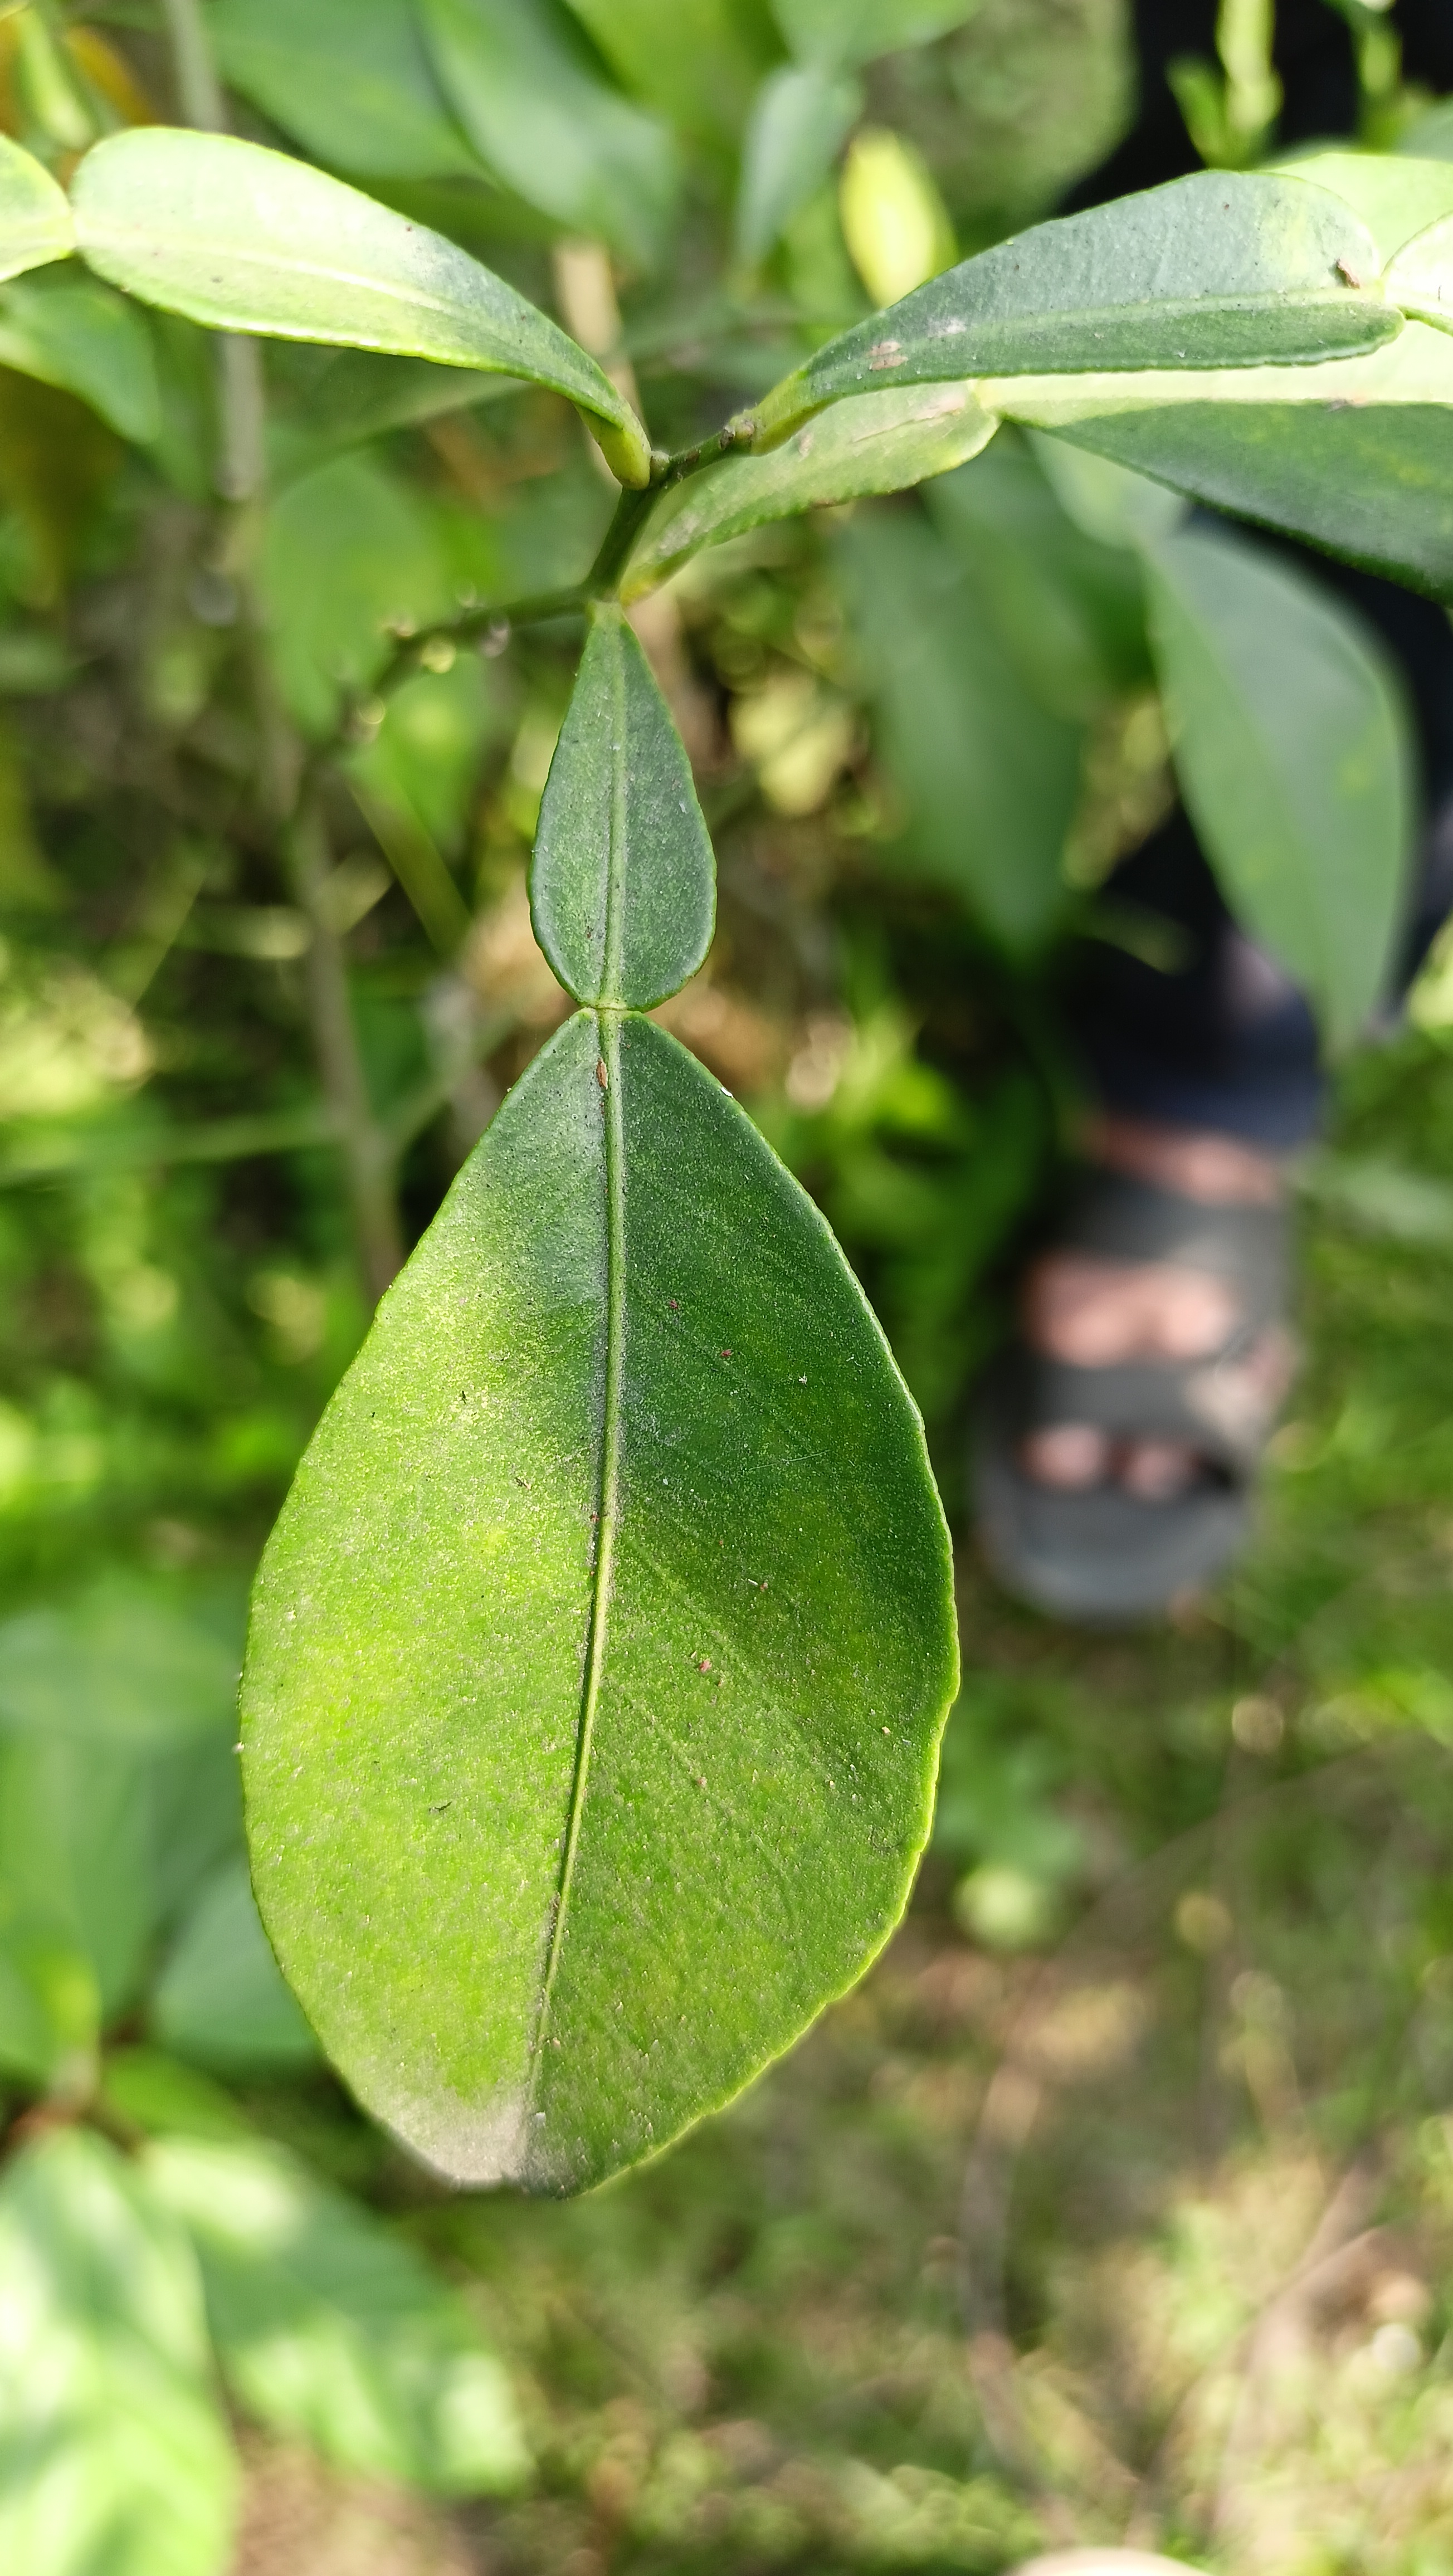
Mandarin leaf variety: Nagpuri